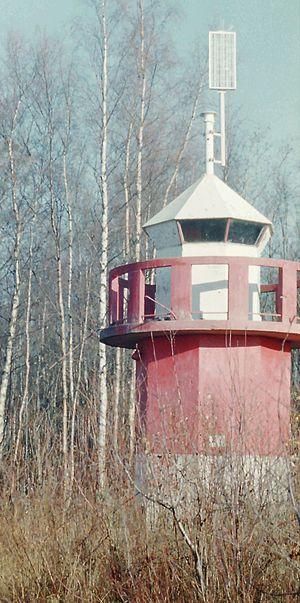
Le phare de Koskela est un feu inactif situé dans le district de Koskela sur le golfe de Botnie, en Ostrobotnie du Nord.